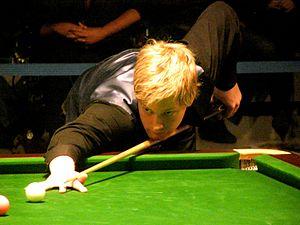
Neil Robertson est un joueur de snooker australien né le 11 février 1982 à Melbourne.